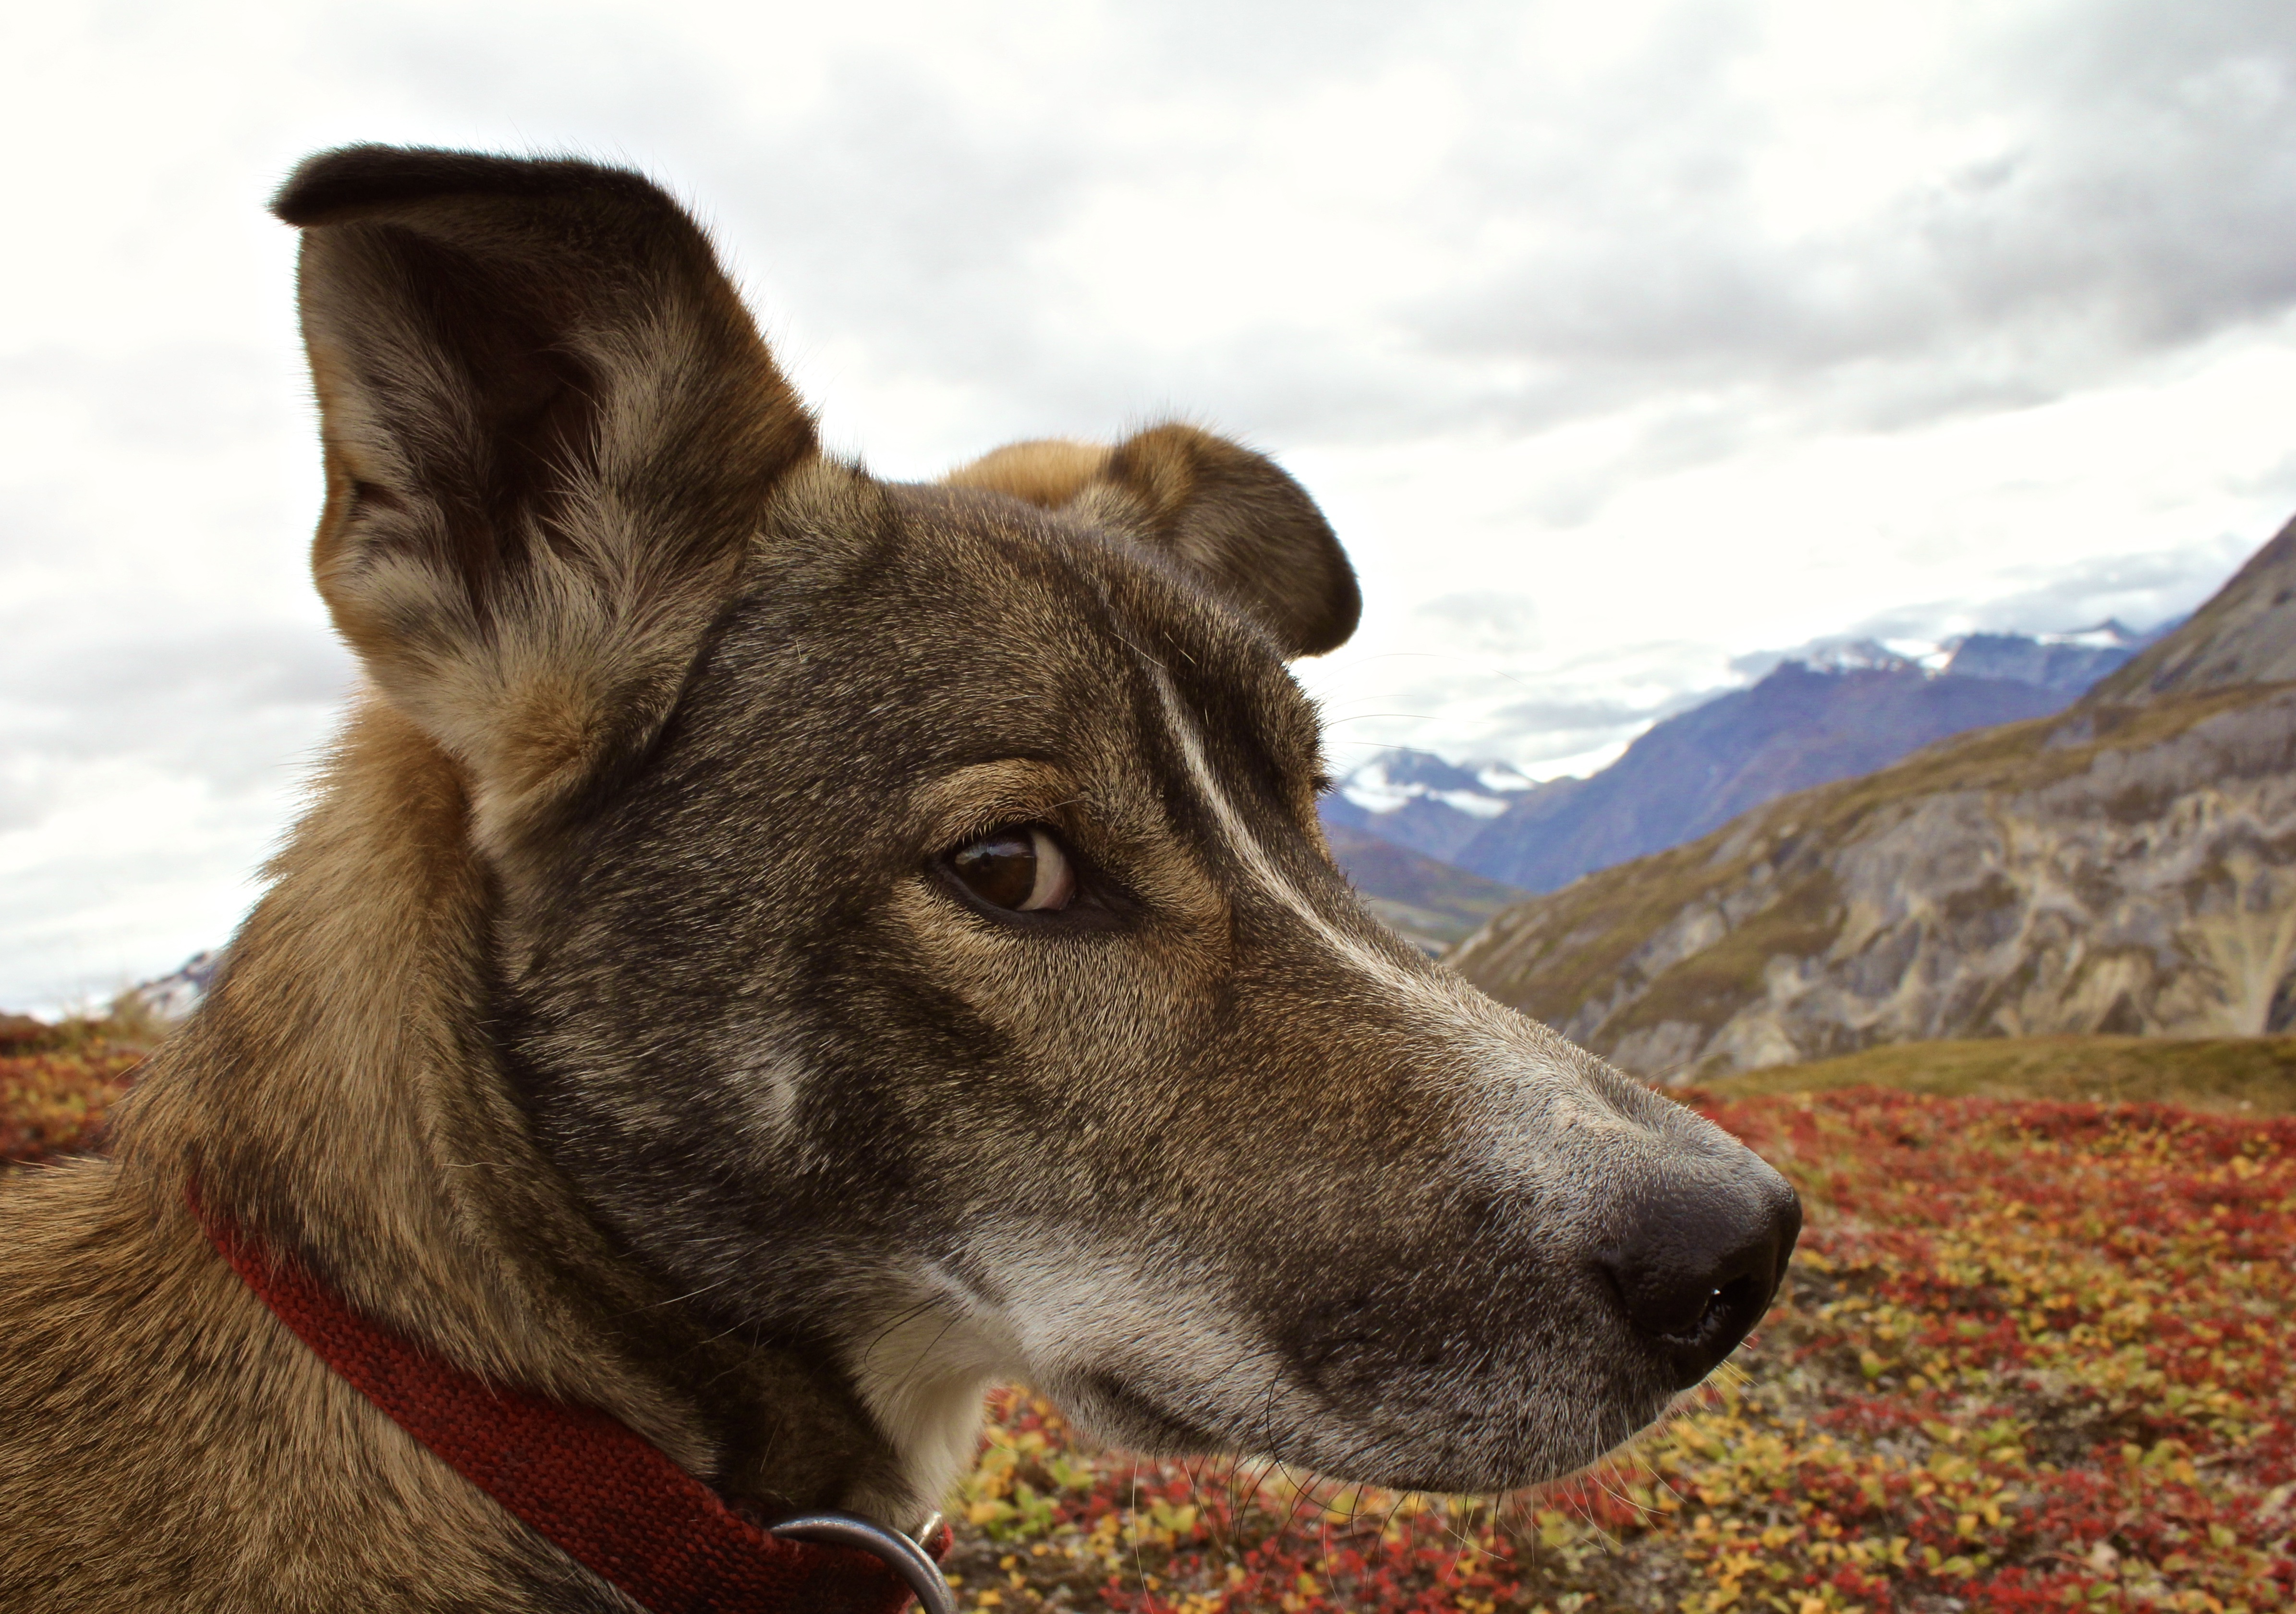
dog, mammal, wolf, vertebrate, dog breed, dog like mammal, saarloos wolfdog, wolfdog, czechoslovakian wolfdog, dog breed group, dog crossbreeds